Wicked Weasel

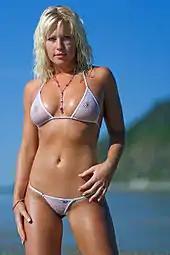
A woman wearing a Wicked Weasel bikini

Wicked Weasel Pty. Ltd. is an Australian manufacturer of swimwear and lingerie for women. It is especially known for its microkinis. The company was founded in 1994 by Peter Gifford, formerly the bass player for Midnight Oil, and named after his girlfriend's nickname. Initially, the company's products were trial-marketed to Melbourne area strippers.